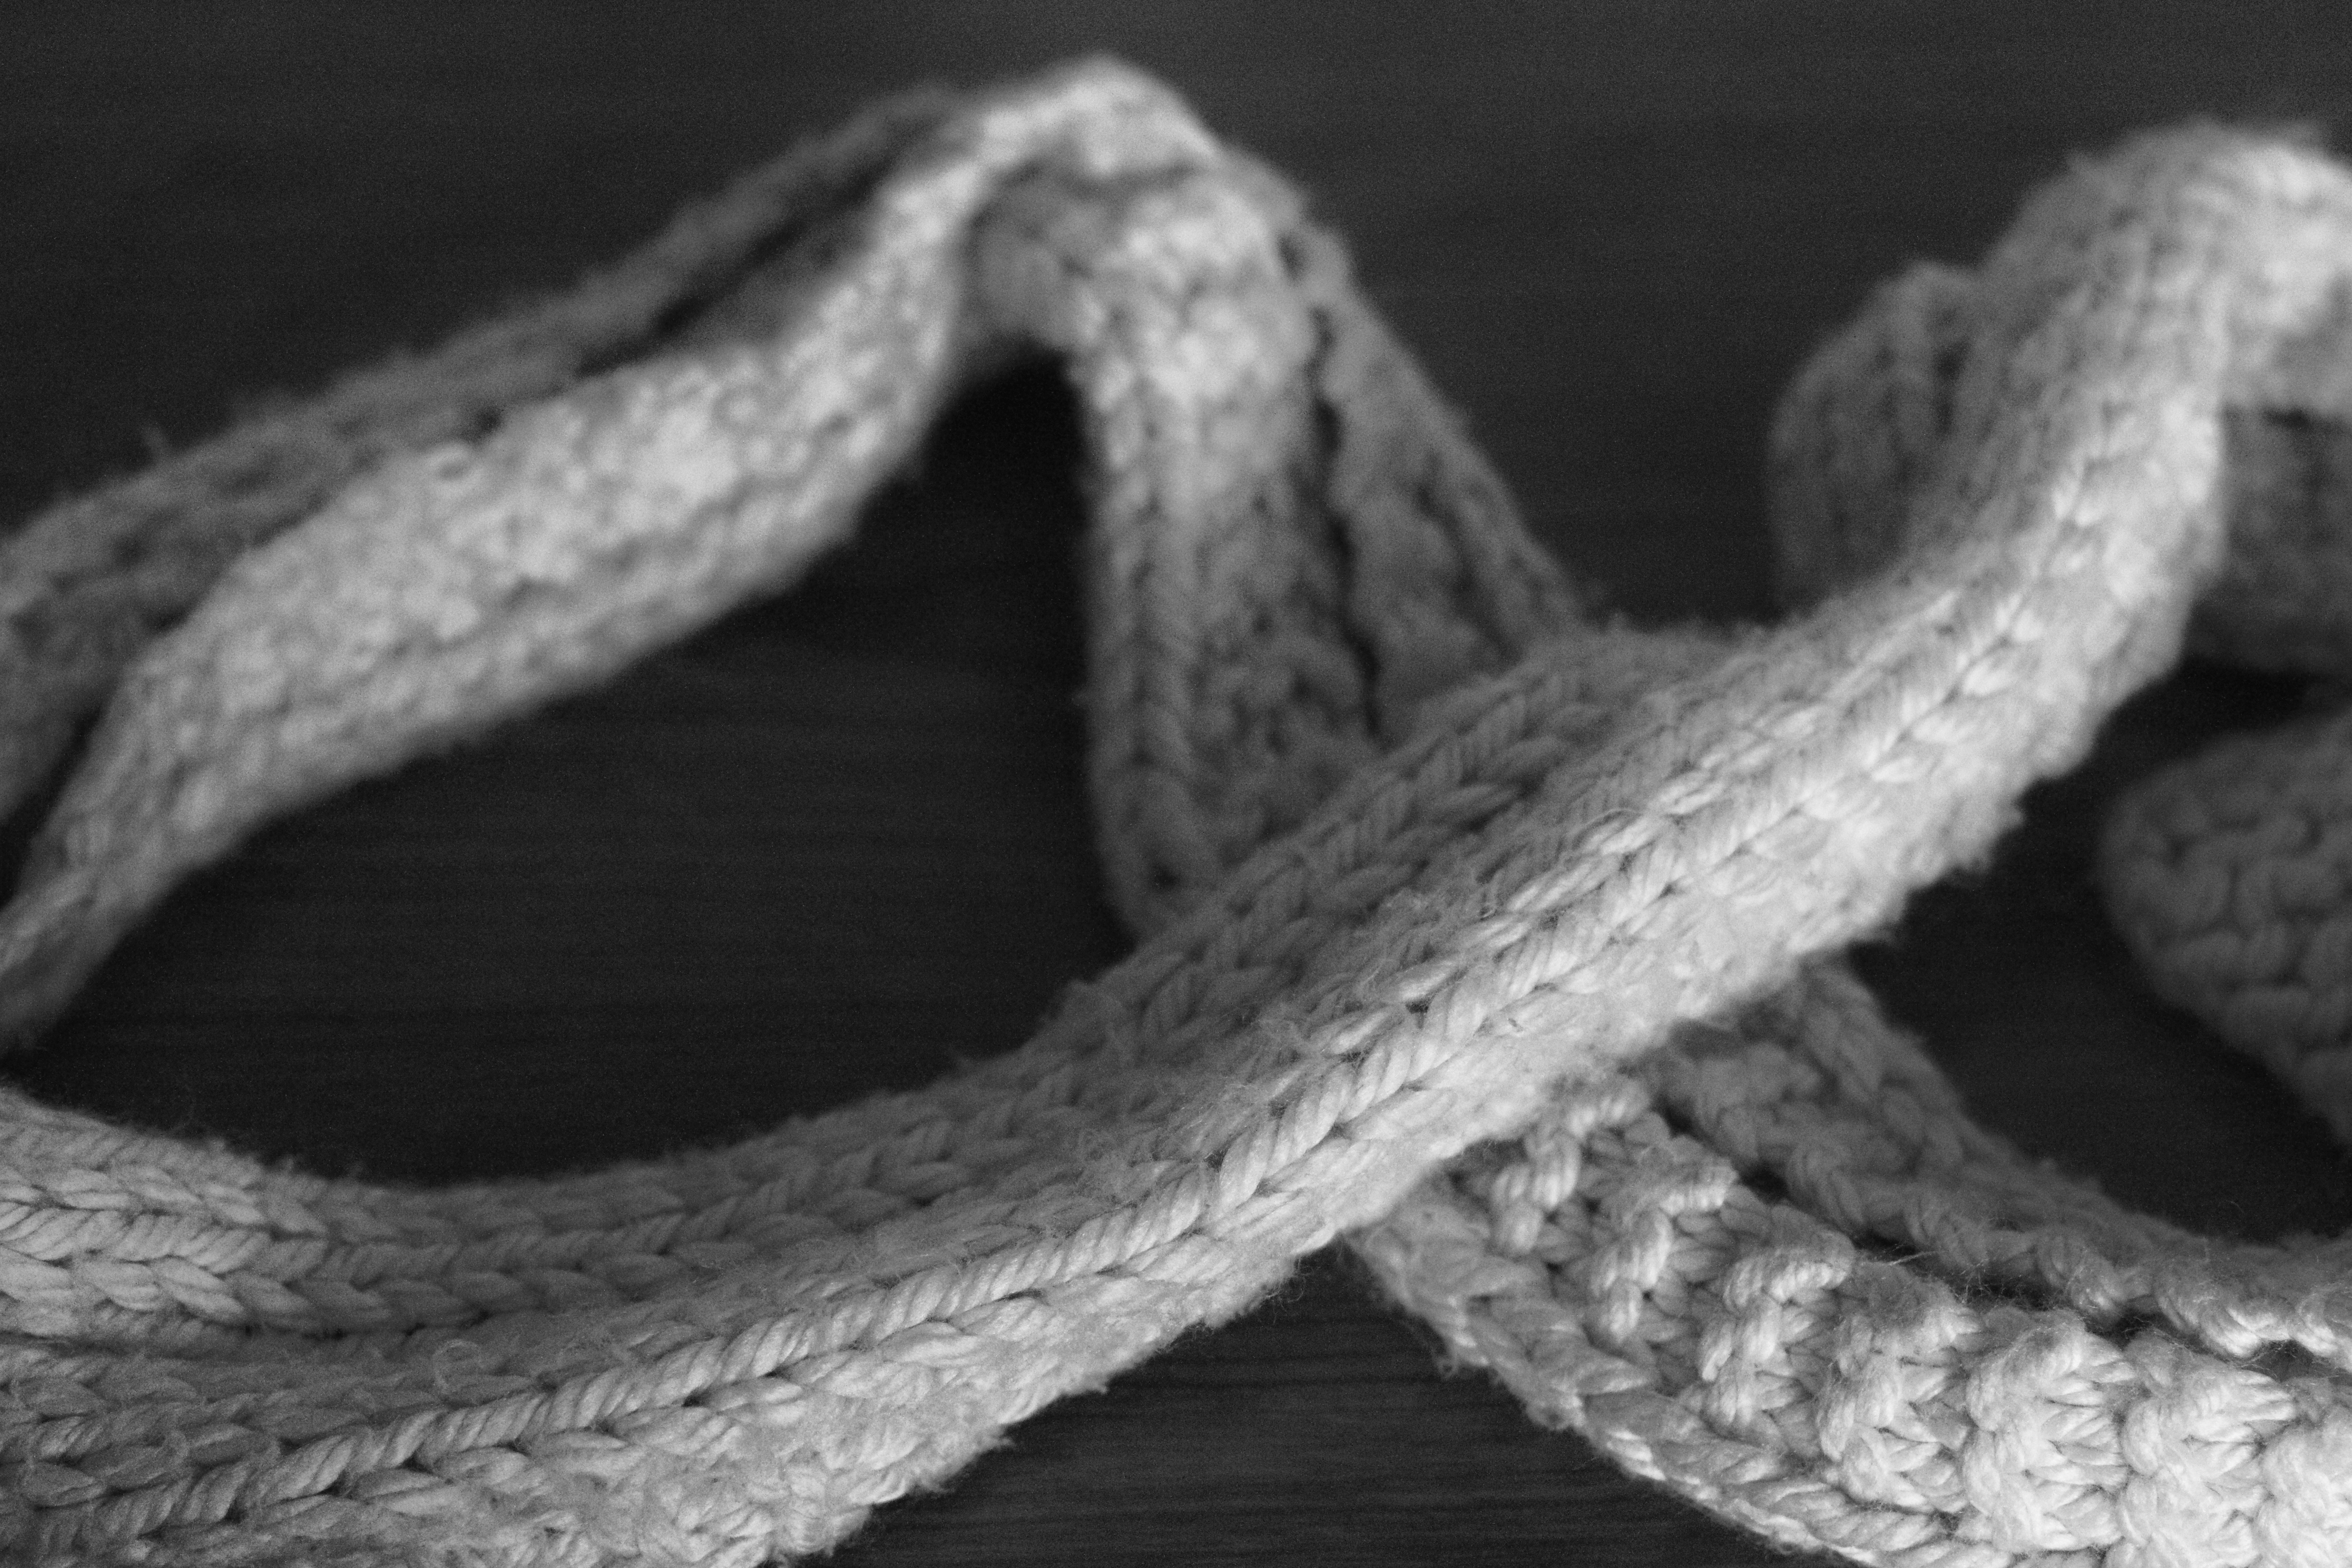
shoe, rope, black and white, lace, scarf, crochet, textile, bw, art, footwear, knot, monochrome photography